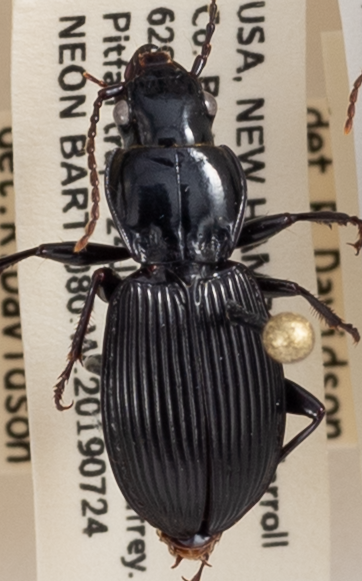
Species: Pterostichus coracinus
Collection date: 2019-07-24
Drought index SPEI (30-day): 0.54
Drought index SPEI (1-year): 1.13
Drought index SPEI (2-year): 0.8